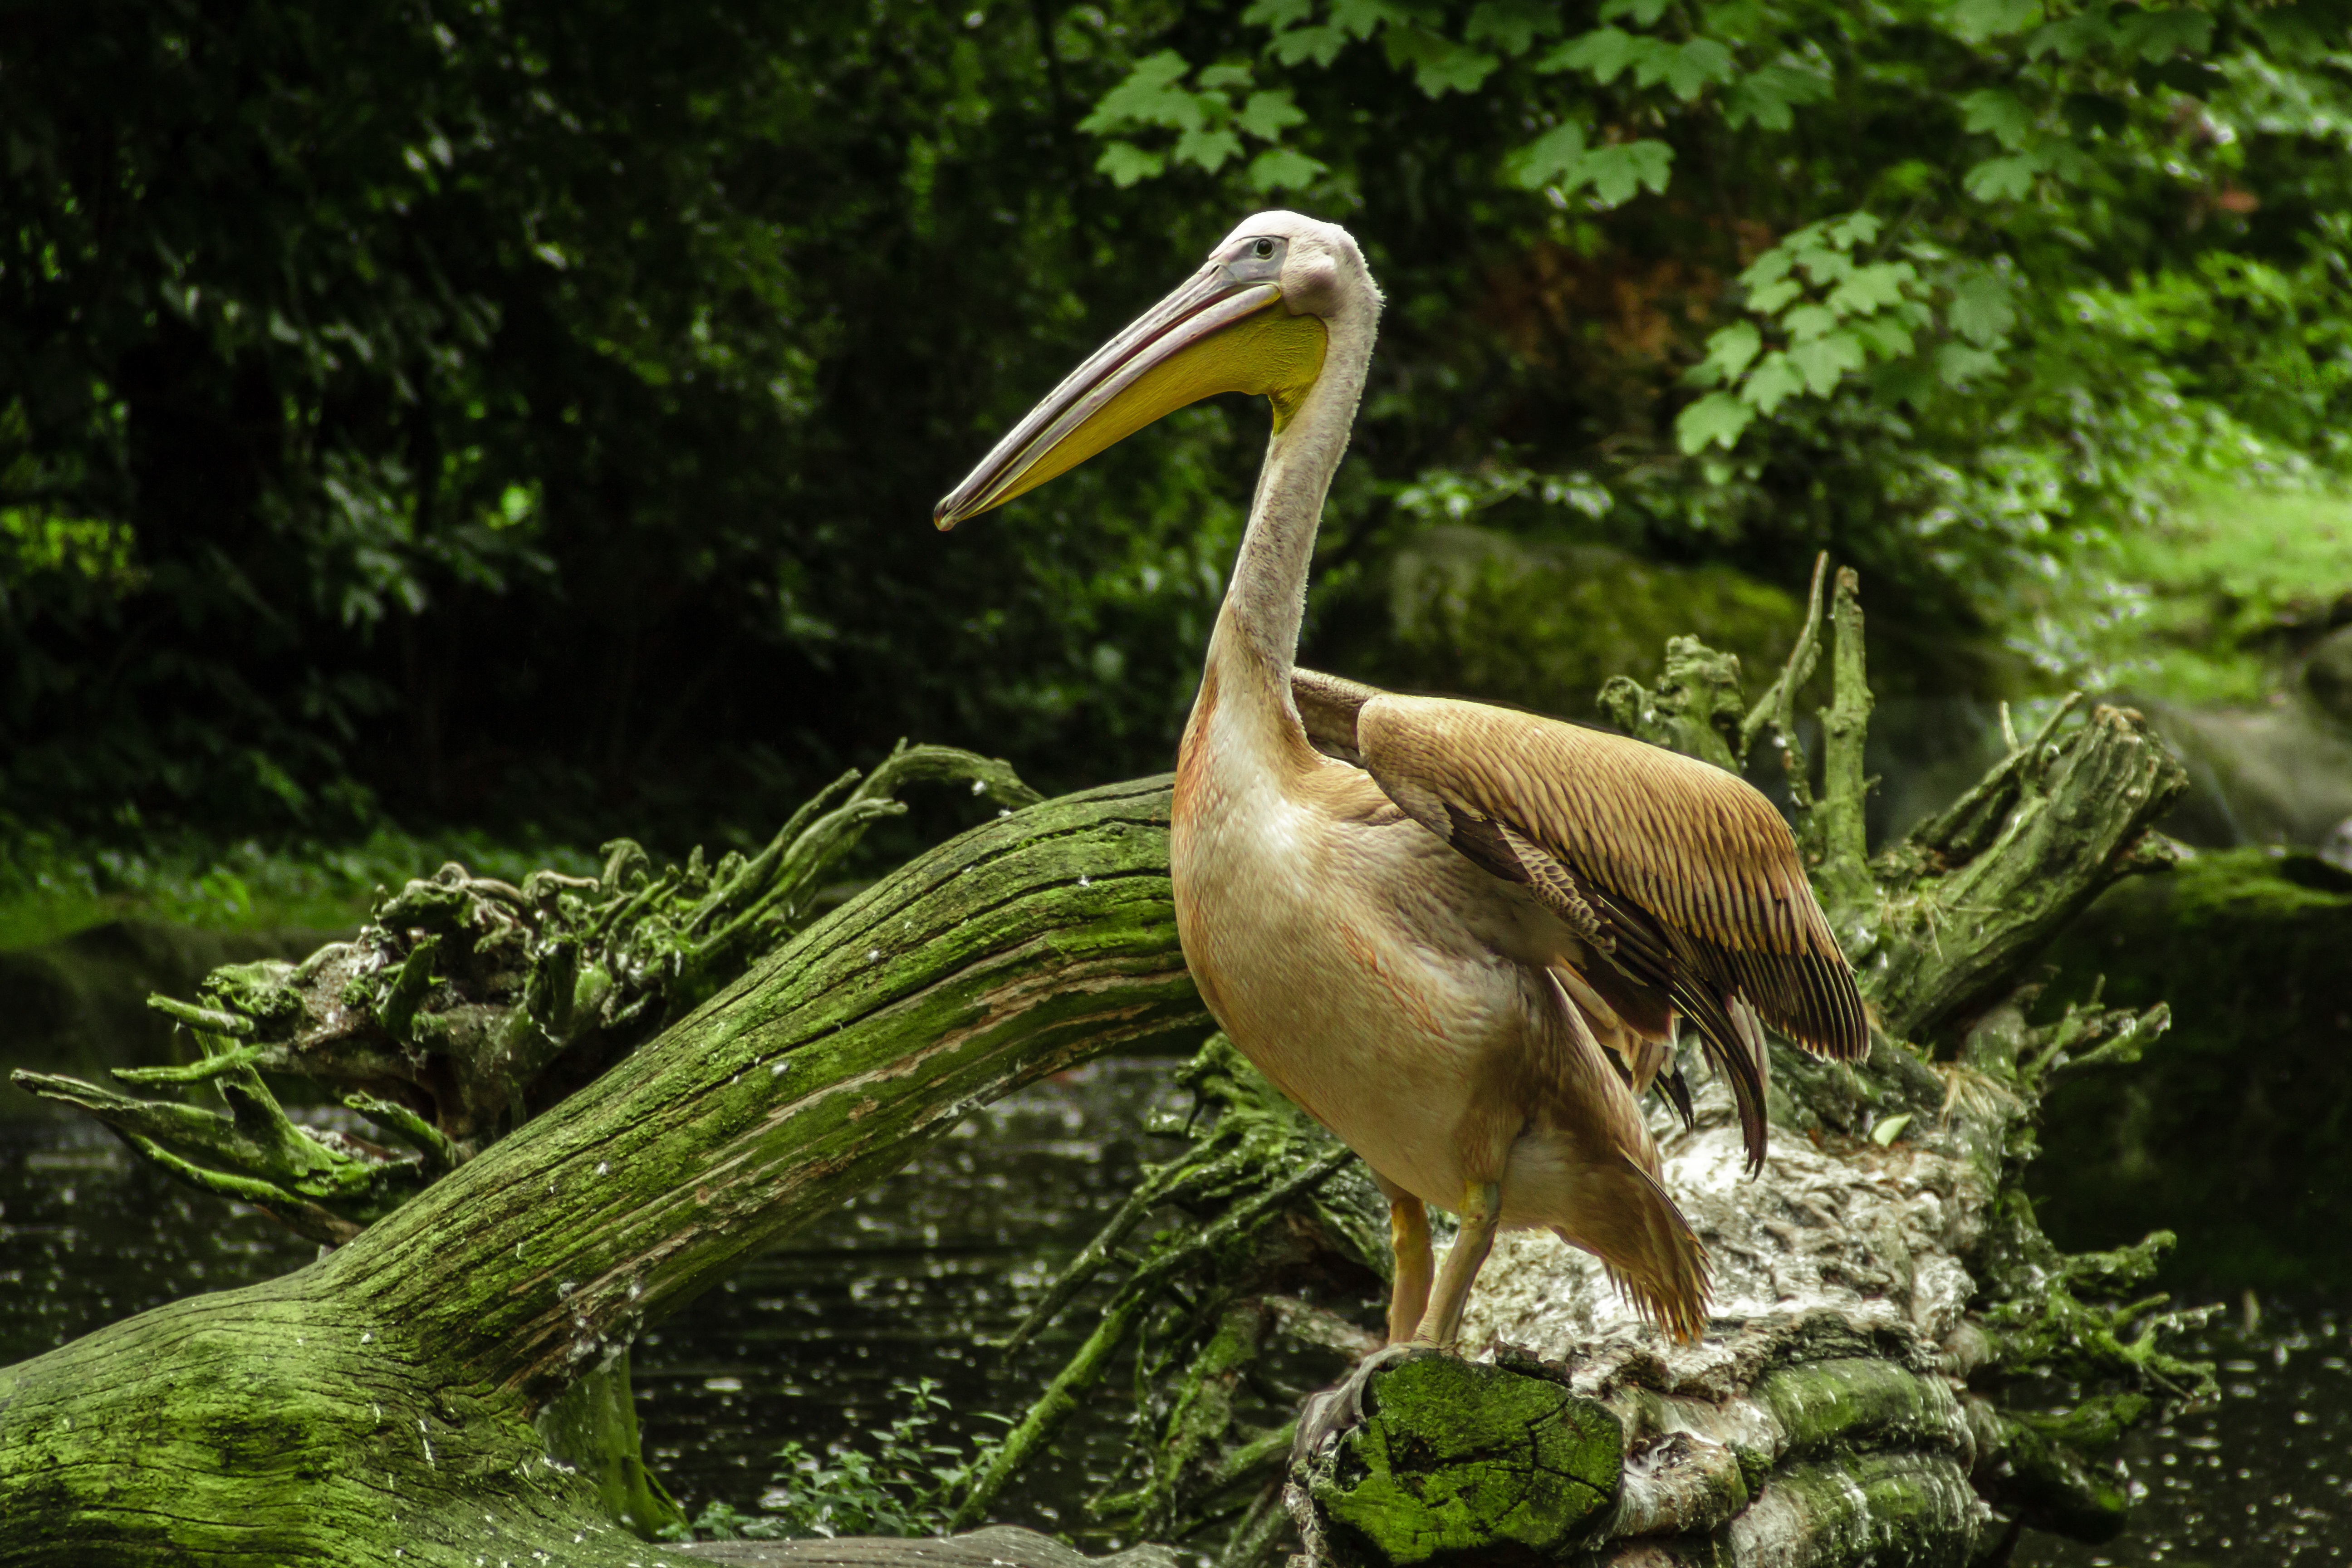
tree, water, forest, bird, lake, animal, pelican, seabird, wildlife, zoo, jungle, beak, fauna, rainforest, habitat, heron, pelikan, water bird, pelecaniformes, hamburg, hagenbeck, pelecanus rufescens, pink backed pelican